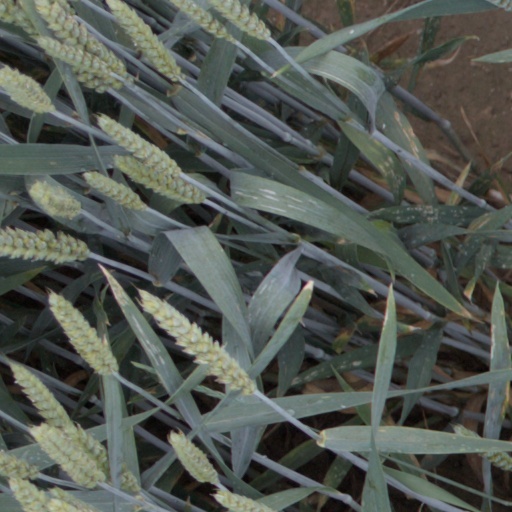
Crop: wheat